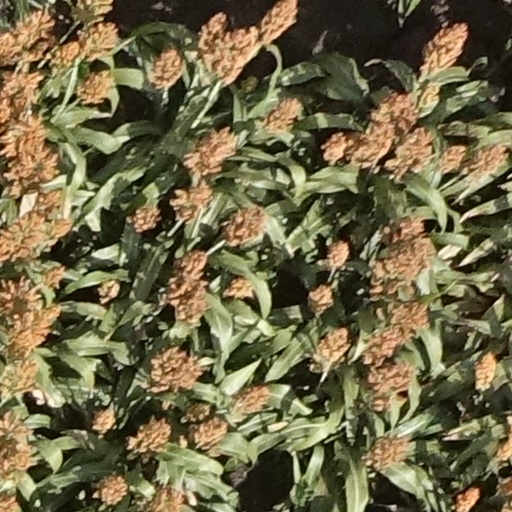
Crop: sorghum